1919 Inter-Allied Games football final

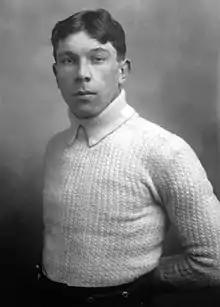
Pierre Chayriguès, France's goalkeeper in the final.

The final took place on 29 June 1919 in front of a crowd that packed the big stadium. The hosts had their line-up greatly strengthened with the addition of the Gastiger brothers (Maurice and Pierre); however, both teams were forced to make substitutions: After a tough match with the Italians, the French had to change five players, while the Czechoslovak team made two, and also made a shocking shift in their regular line-up by putting Antonín Janda in the backline while a new man, Jaroslav Červený, replaced him on the forward line.